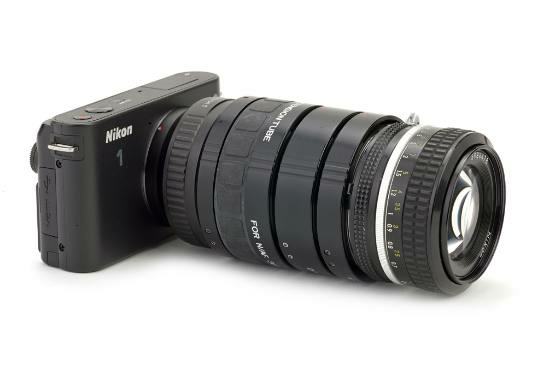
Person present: No